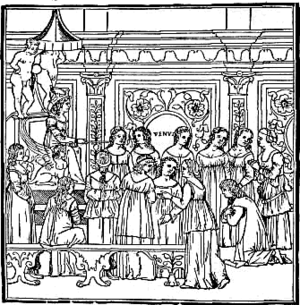
Hypnerotomachia Poliphili
Poliphilo knæler foran dronning Eleuterylida
Hypnerotomachia Poliphili er en kærlighedsroman, angiveligt skrevet af Francesco Colonna og et berømt eksempel på den tidlige trykkekunst. Den blev publiceret første gang i Venedig i 1499 af Aldus Manutius med illustrationer i træsnit i en tidlig Renæssance stil. Hypnerotomachia Poliphili præsenterer en mystisk fabel, hvor Poliphilo søger sin elskede Polia gennem et drømmeagtigt landskab og til sidst bliver forenet med hende ved Venus' springvand/fontæne.